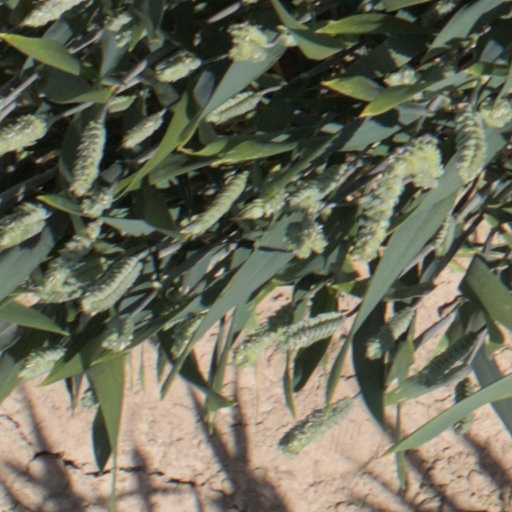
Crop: wheat